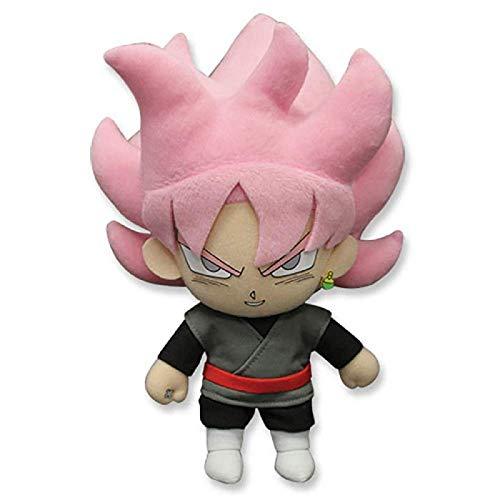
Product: Great Eastern Entertainment Dragon Ball Super-Goku Black Rose Plush 8"
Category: Toys & Games | Stuffed Animals & Plush Toys | Plush Figures
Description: Highly Detailed and Collectiblie.
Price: $10.99
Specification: ProductDimensions:3x3x8inches|ItemWeight:4.8ounces|ShippingWeight:5.6ounces(Viewshippingratesandpolicies)|ASIN:B07KSMMTKB|Itemmodelnumber:GE-52362|Manufacturerrecommendedage:15-18months